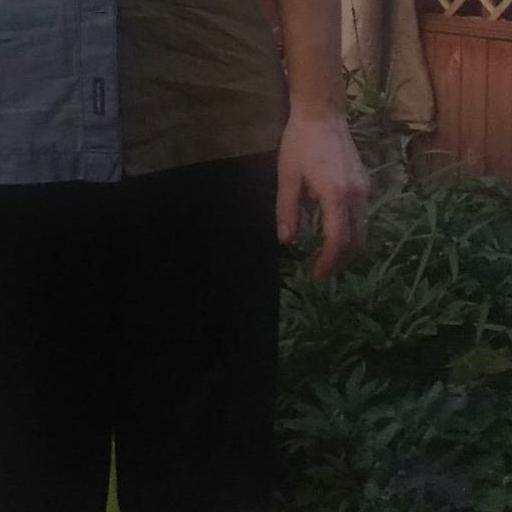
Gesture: no_gesture